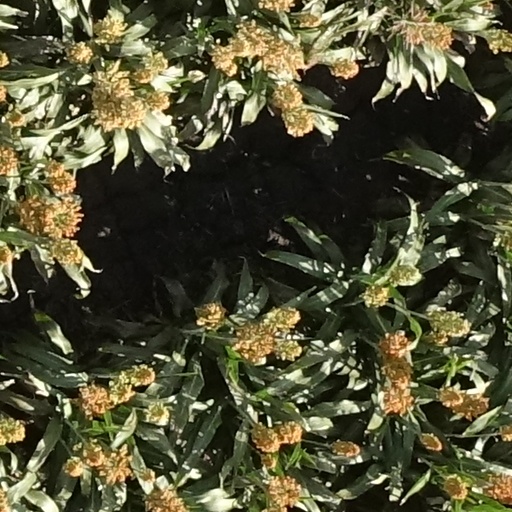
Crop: sorghum